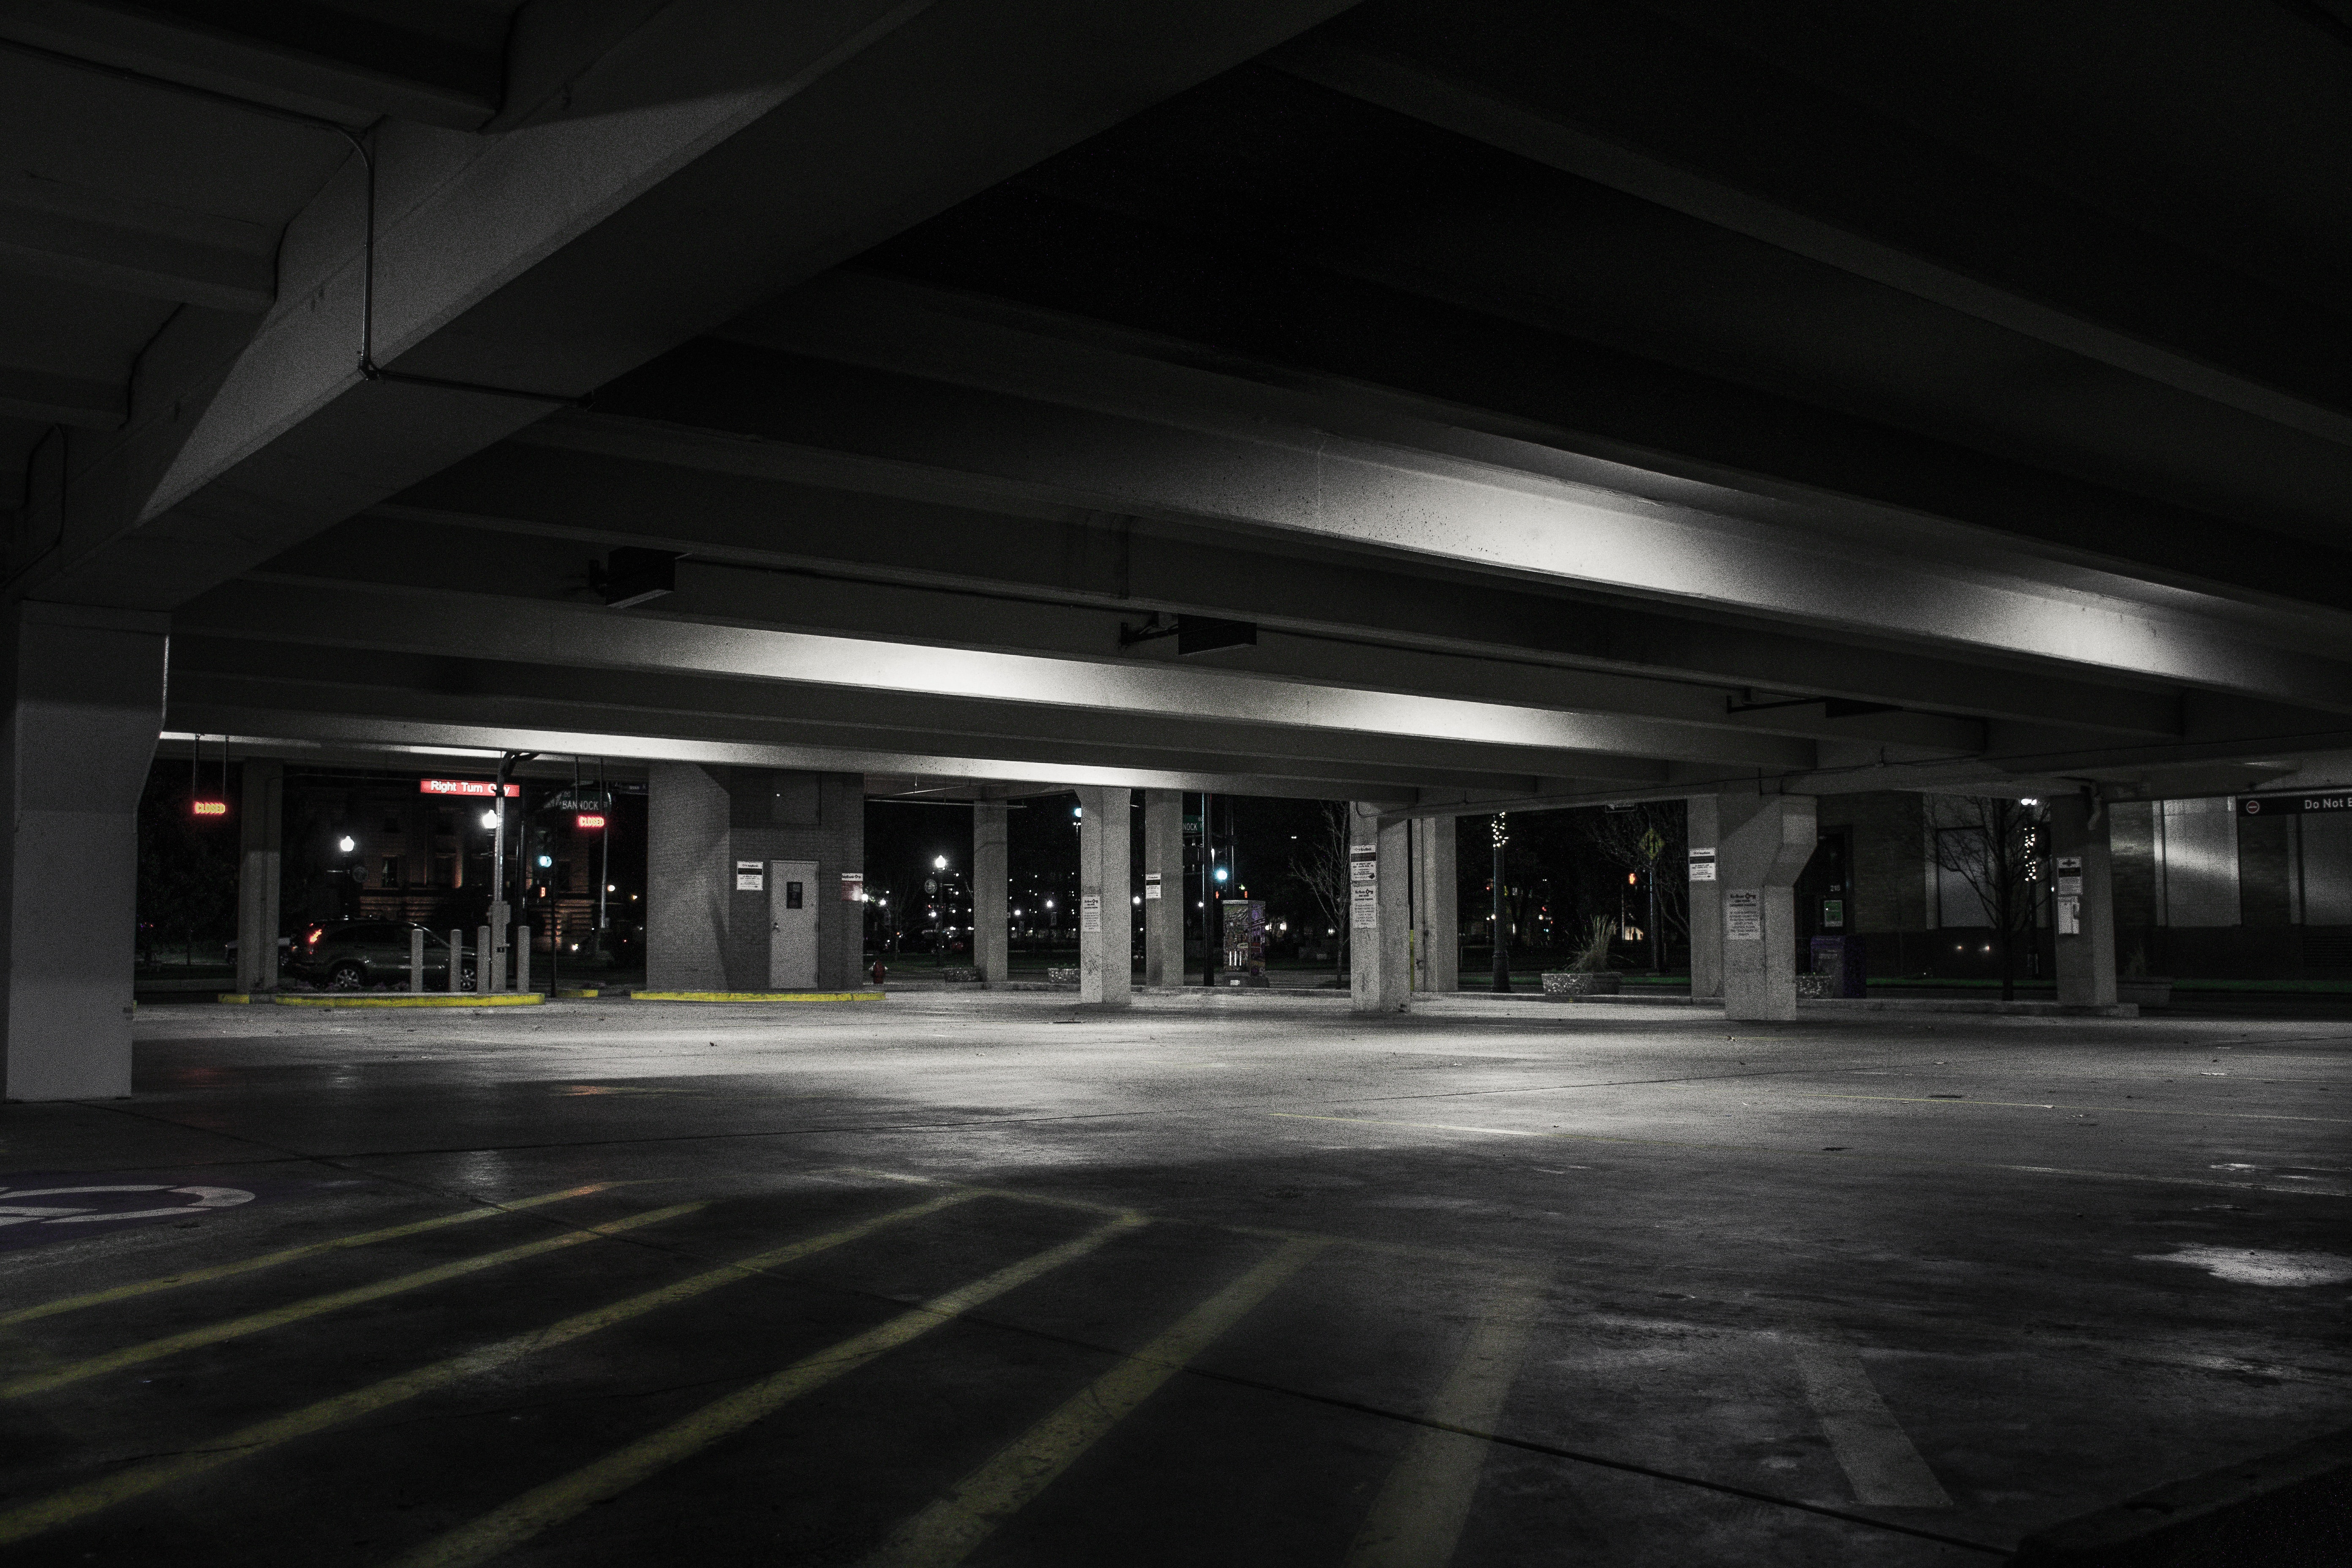
black, light, night, parking lot, darkness, metropolitan area, public space, architecture, urban area, city, parking, line, building, road, column, street, photography, black and white, midnight, monochrome, Tints and shades, floor, concrete, road surface